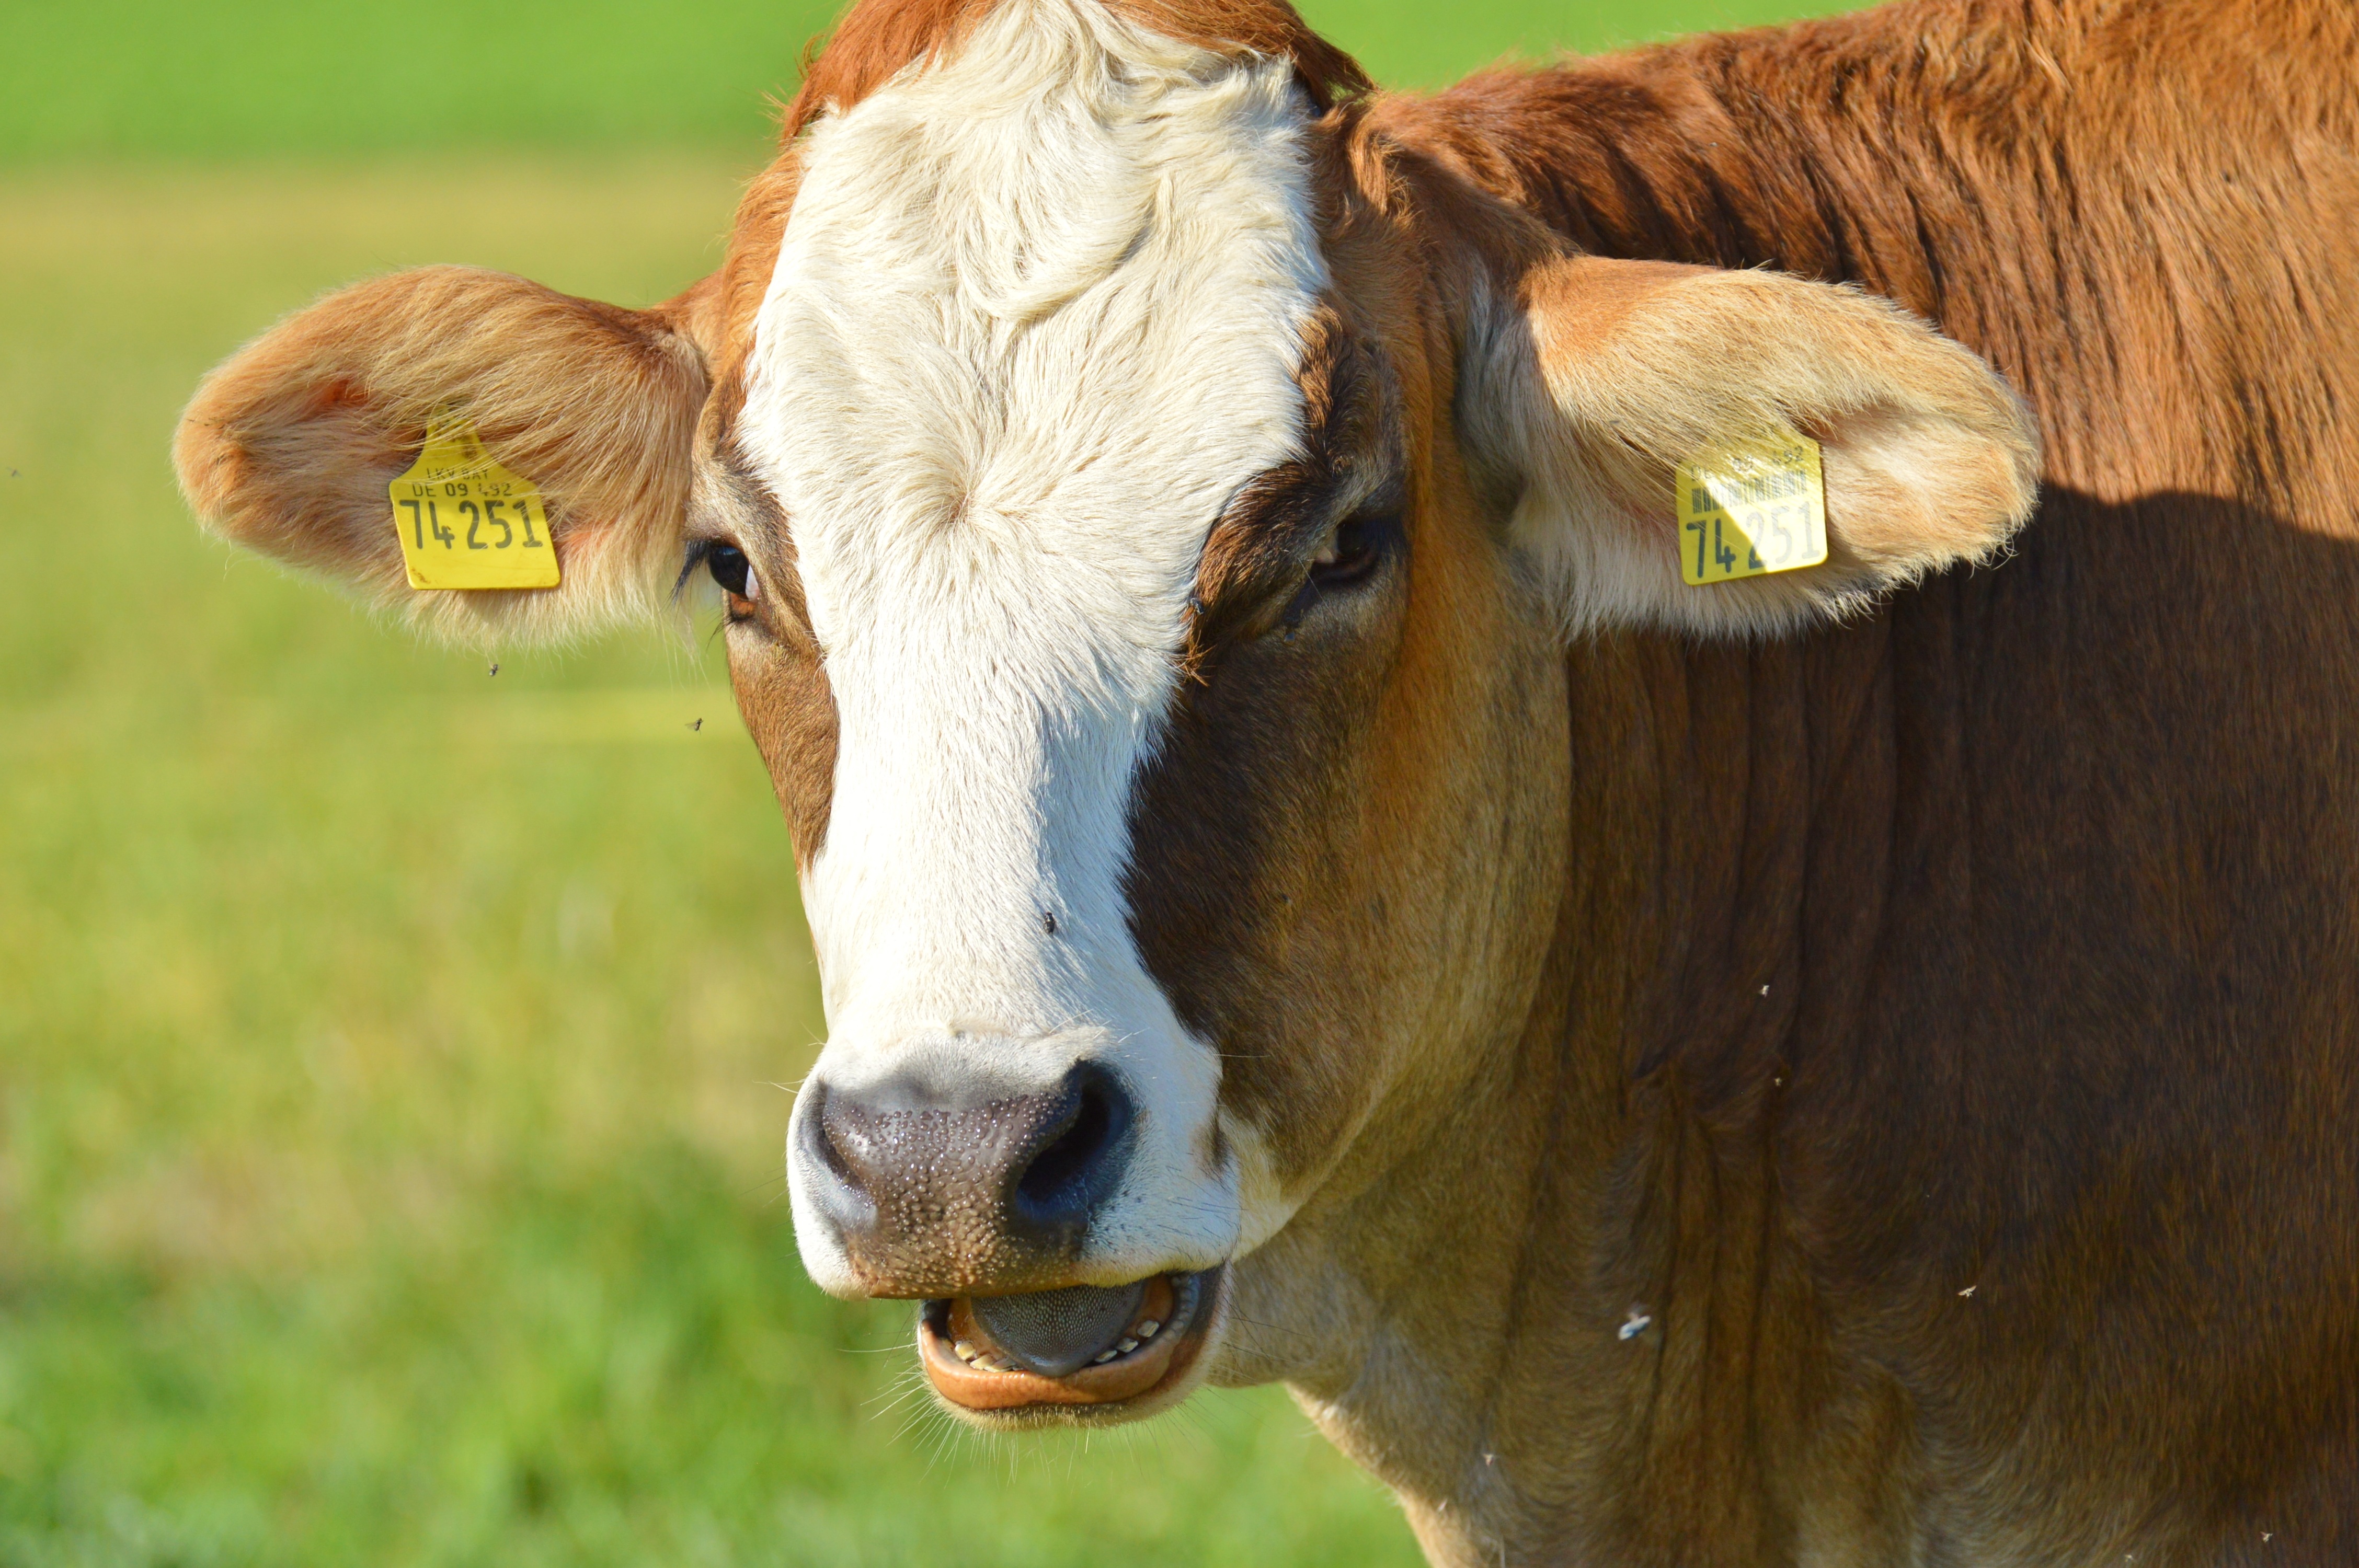
grass, field, meadow, animal, cute, cow, pasture, grazing, livestock, mammal, mane, agriculture, eat, beef, fauna, calf, vertebrate, ruminant, animal world, ox, dairy cow, cattle like mammal, cow goat family, texas longhorn